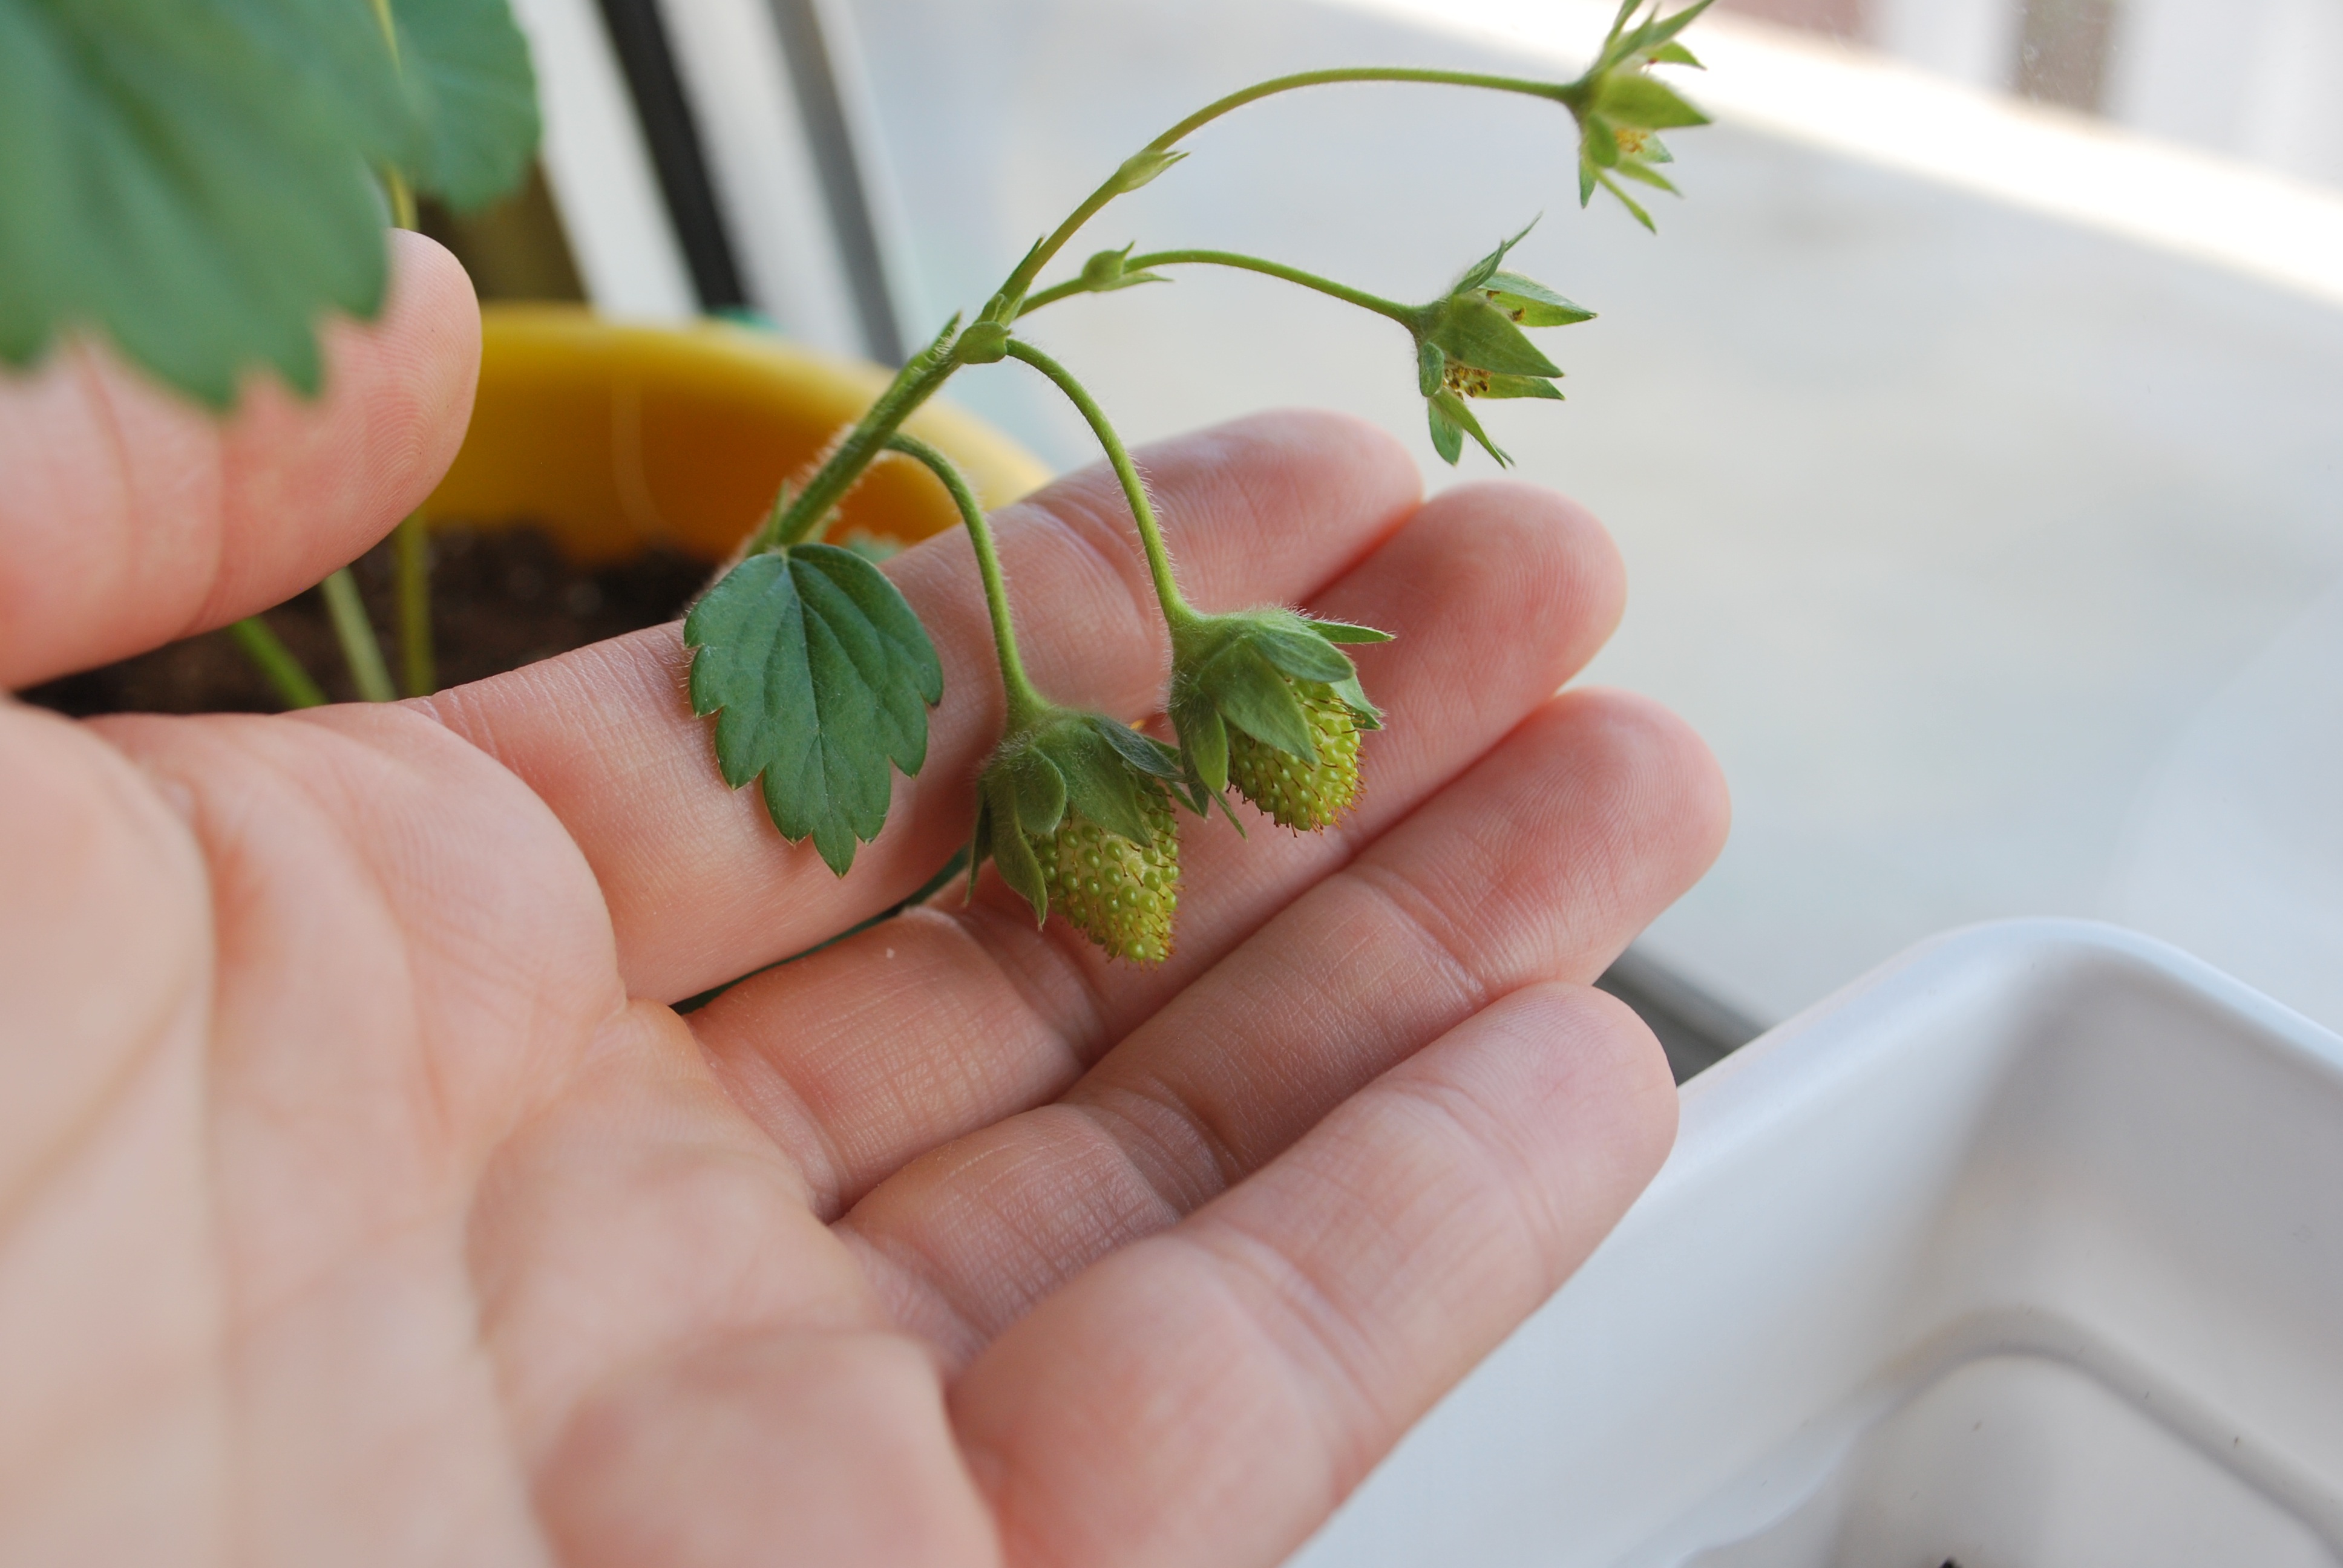
hand, growth, plant, fruit, leaf, flower, window, home, young, food, green, harvest, produce, vegetable, agriculture, healthy, strawberry, strawberries, organic, picking, flowering plant, eating healthy, land plant